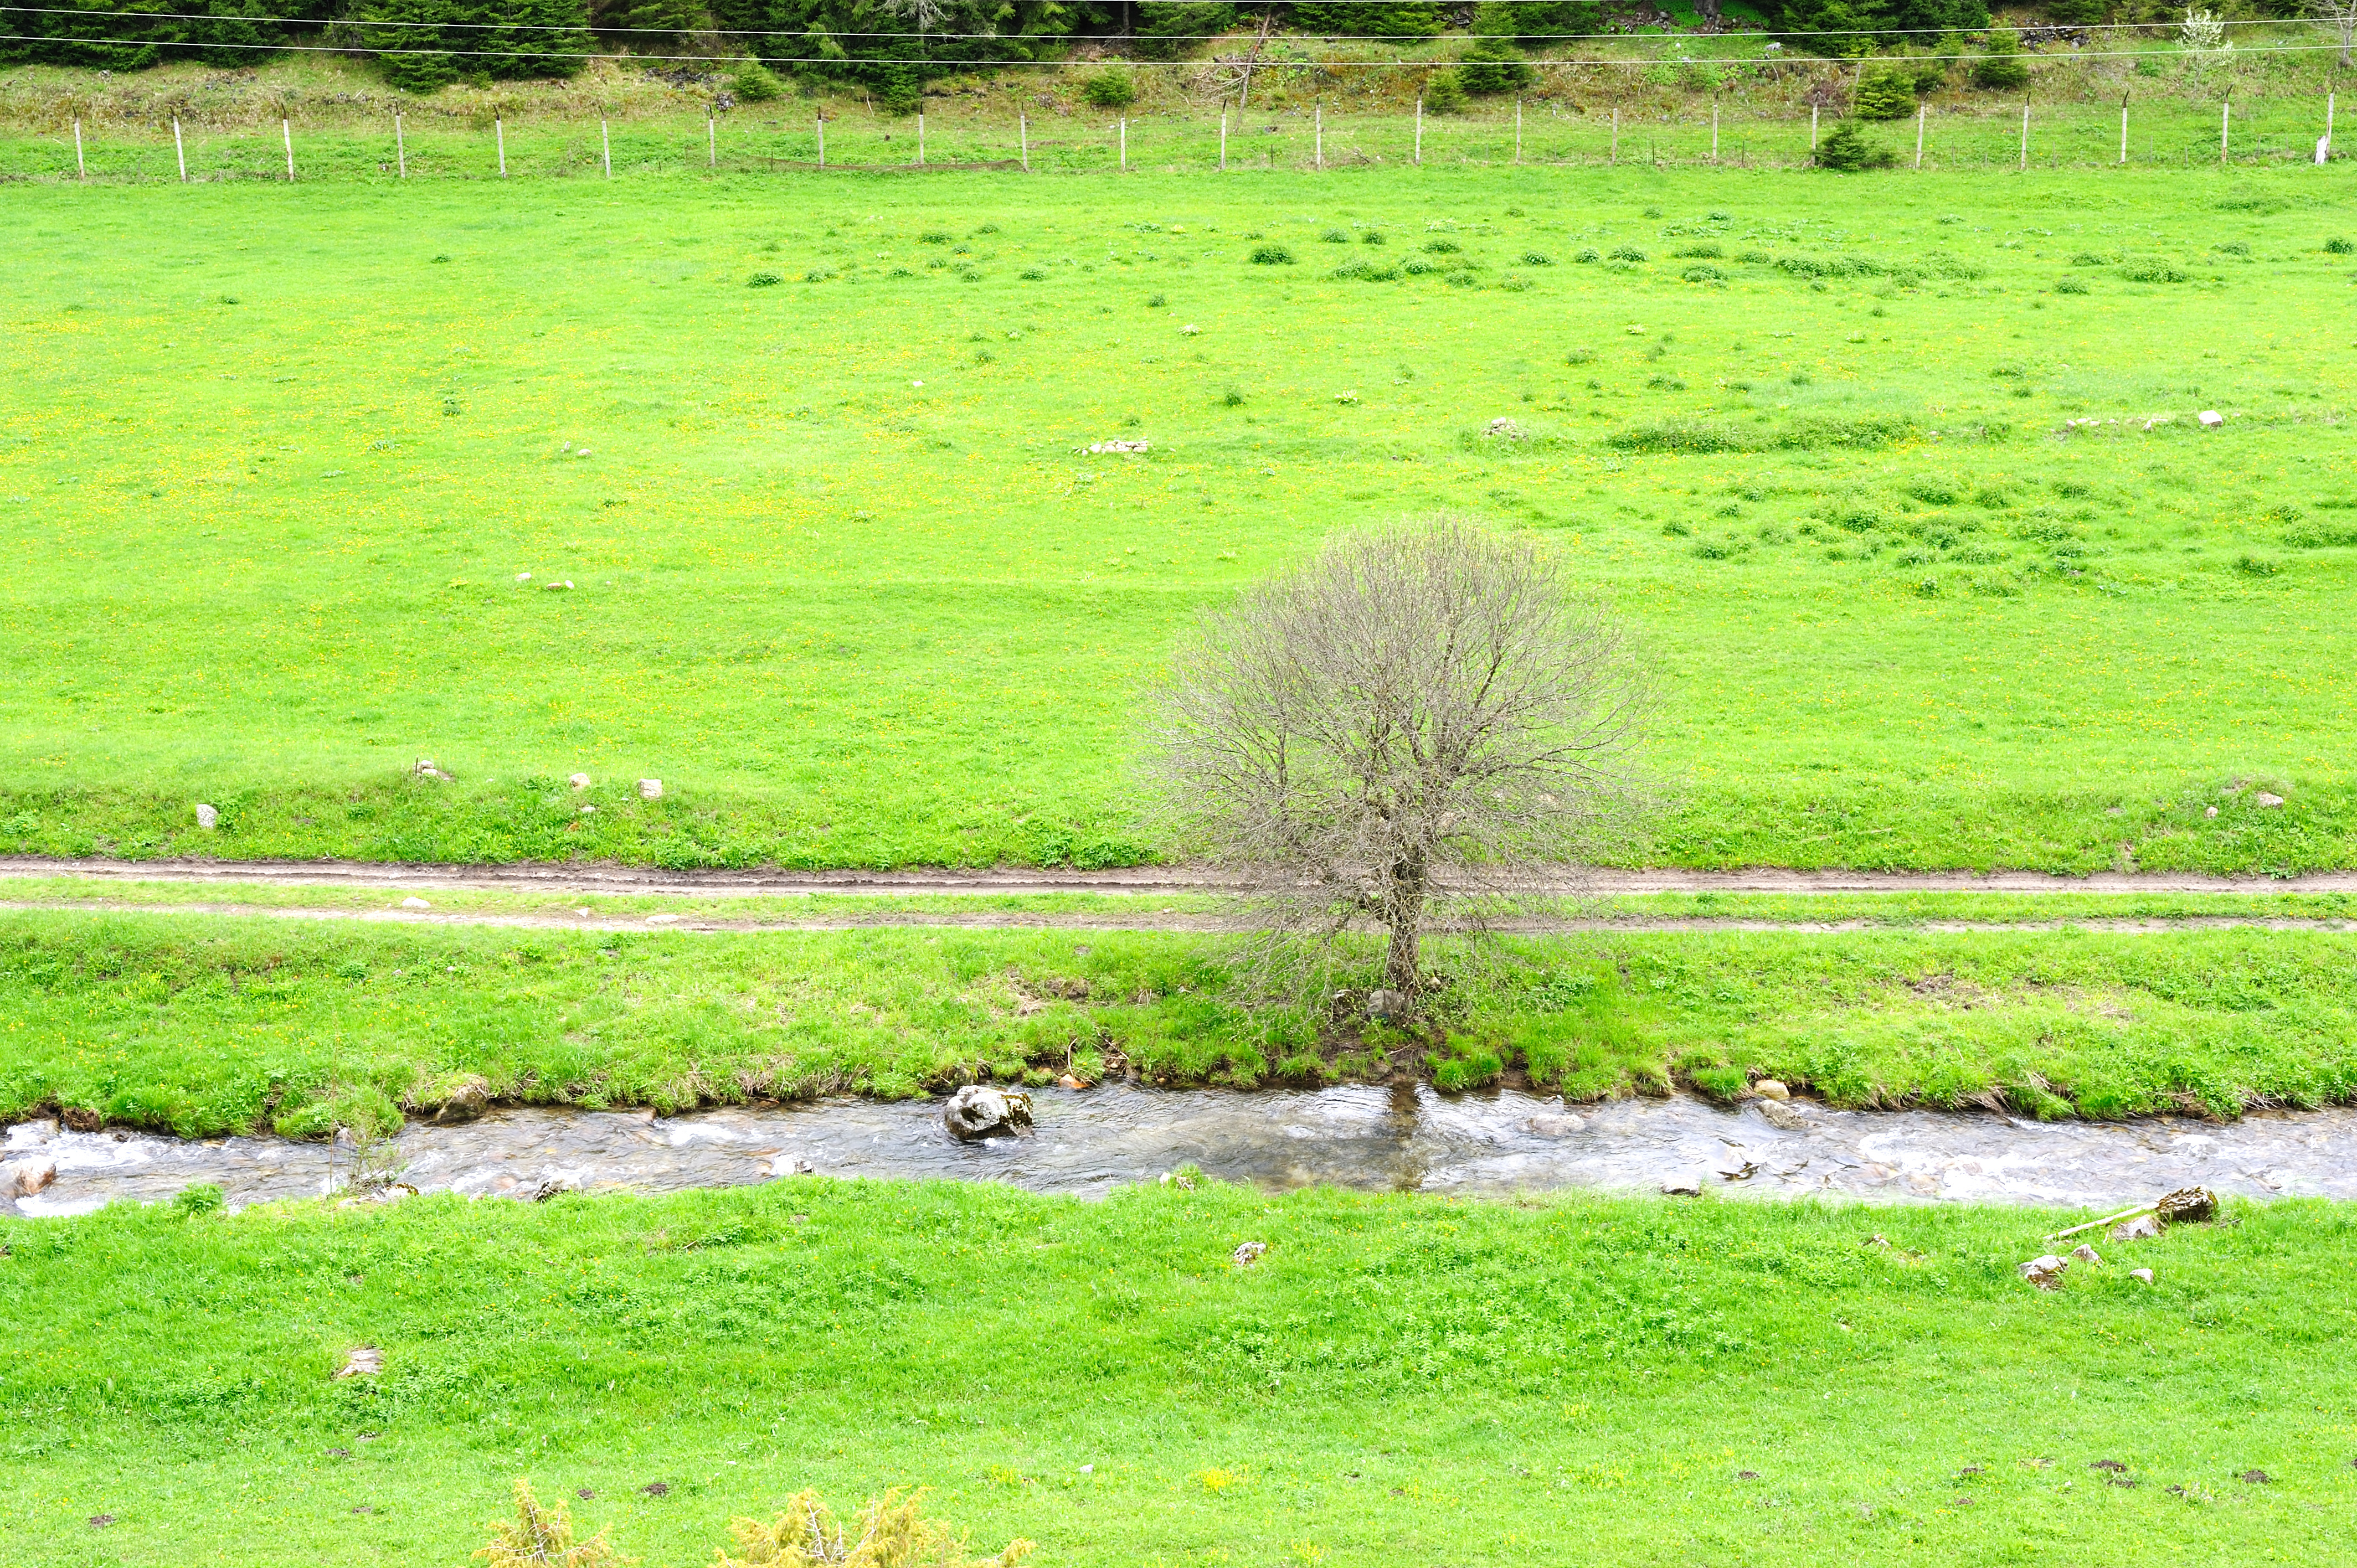
landscape, tree, grass, marsh, plant, field, farm, lawn, meadow, prairie, hill, flower, green, pasture, grazing, soil, agriculture, plain, grassland, wetland, plateau, habitat, ecosystem, trigrad, rural area, paddy field, natural environment, grass family